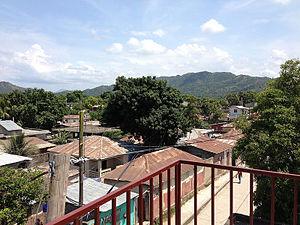
Limonade est une commune d'Haïti située dans le département du Nord et dans l'arrondissement de Cap-Haïtien.